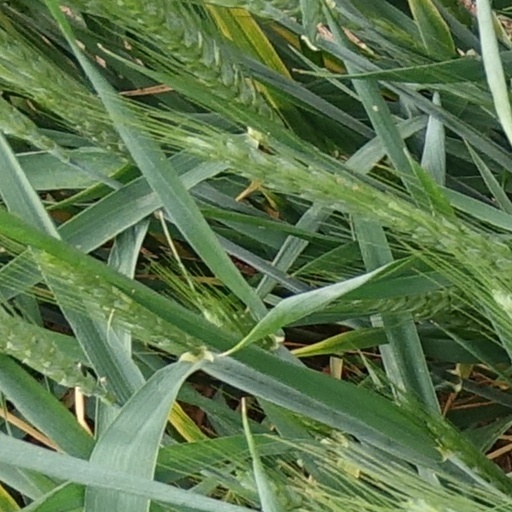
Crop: wheat